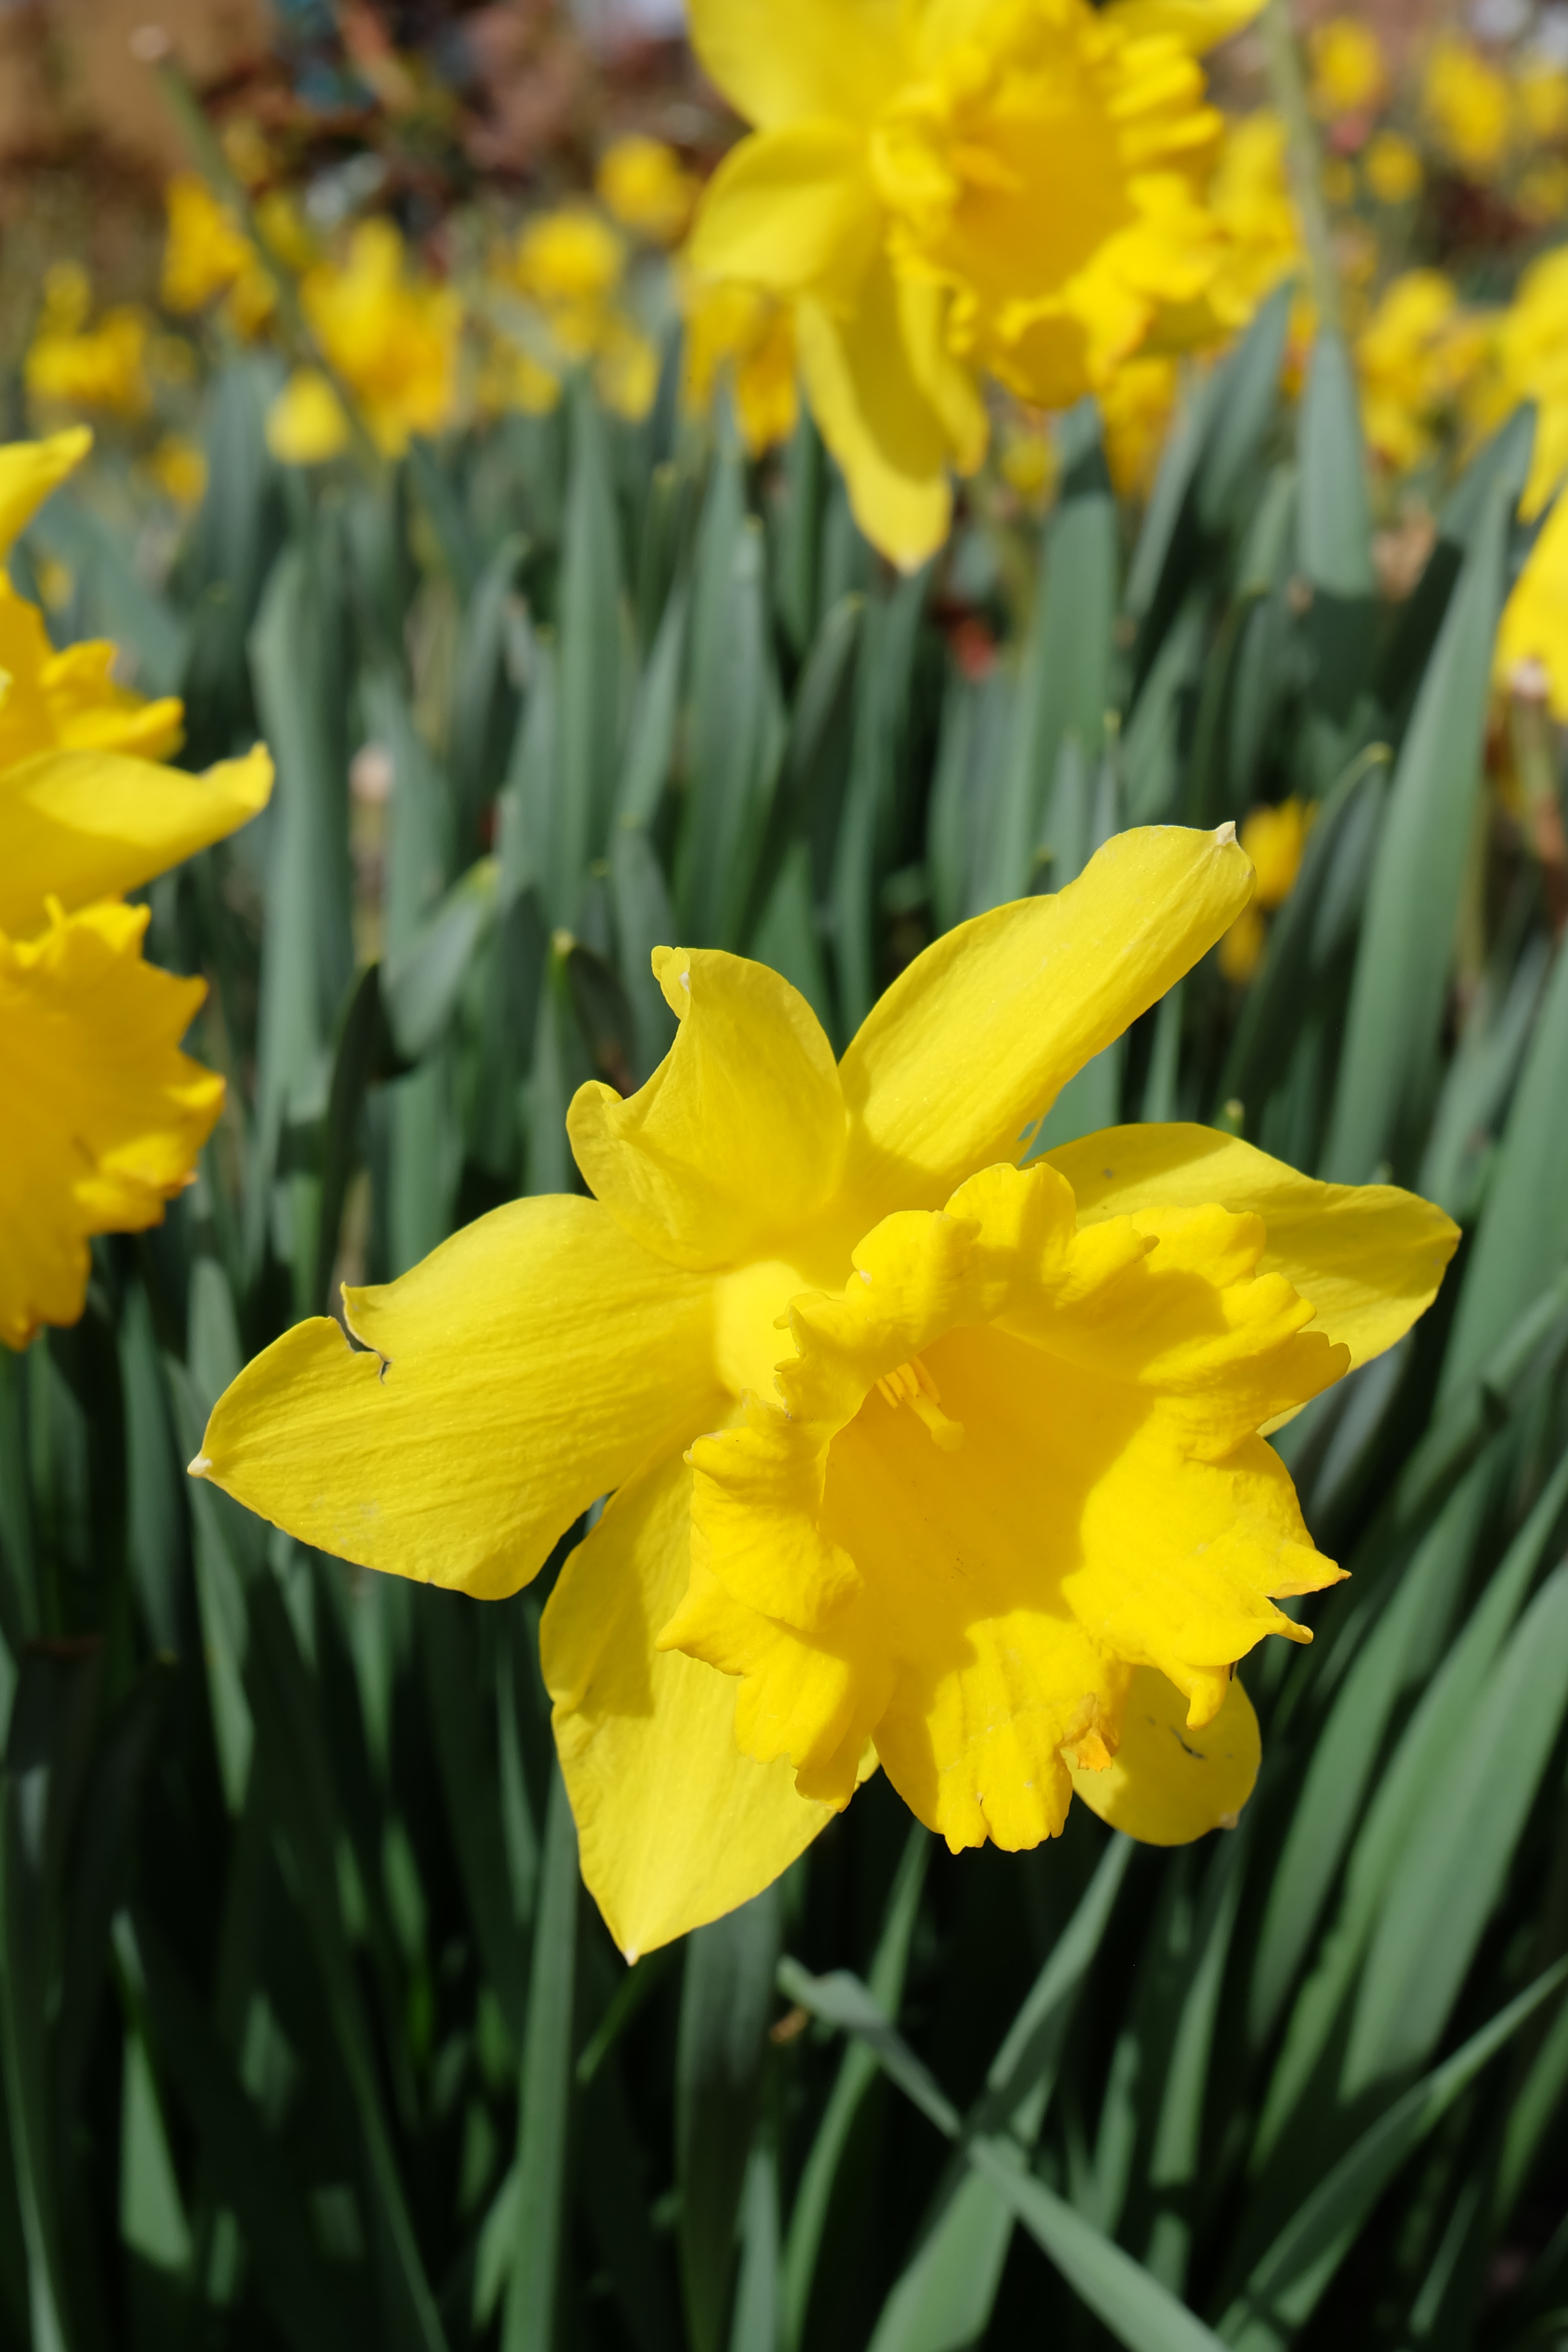
nature, blossom, plant, flower, petal, bloom, spring, yellow, daffodil, flora, flowers, narcissus, flowering plant, narcissus pseudonarcissus, land plant